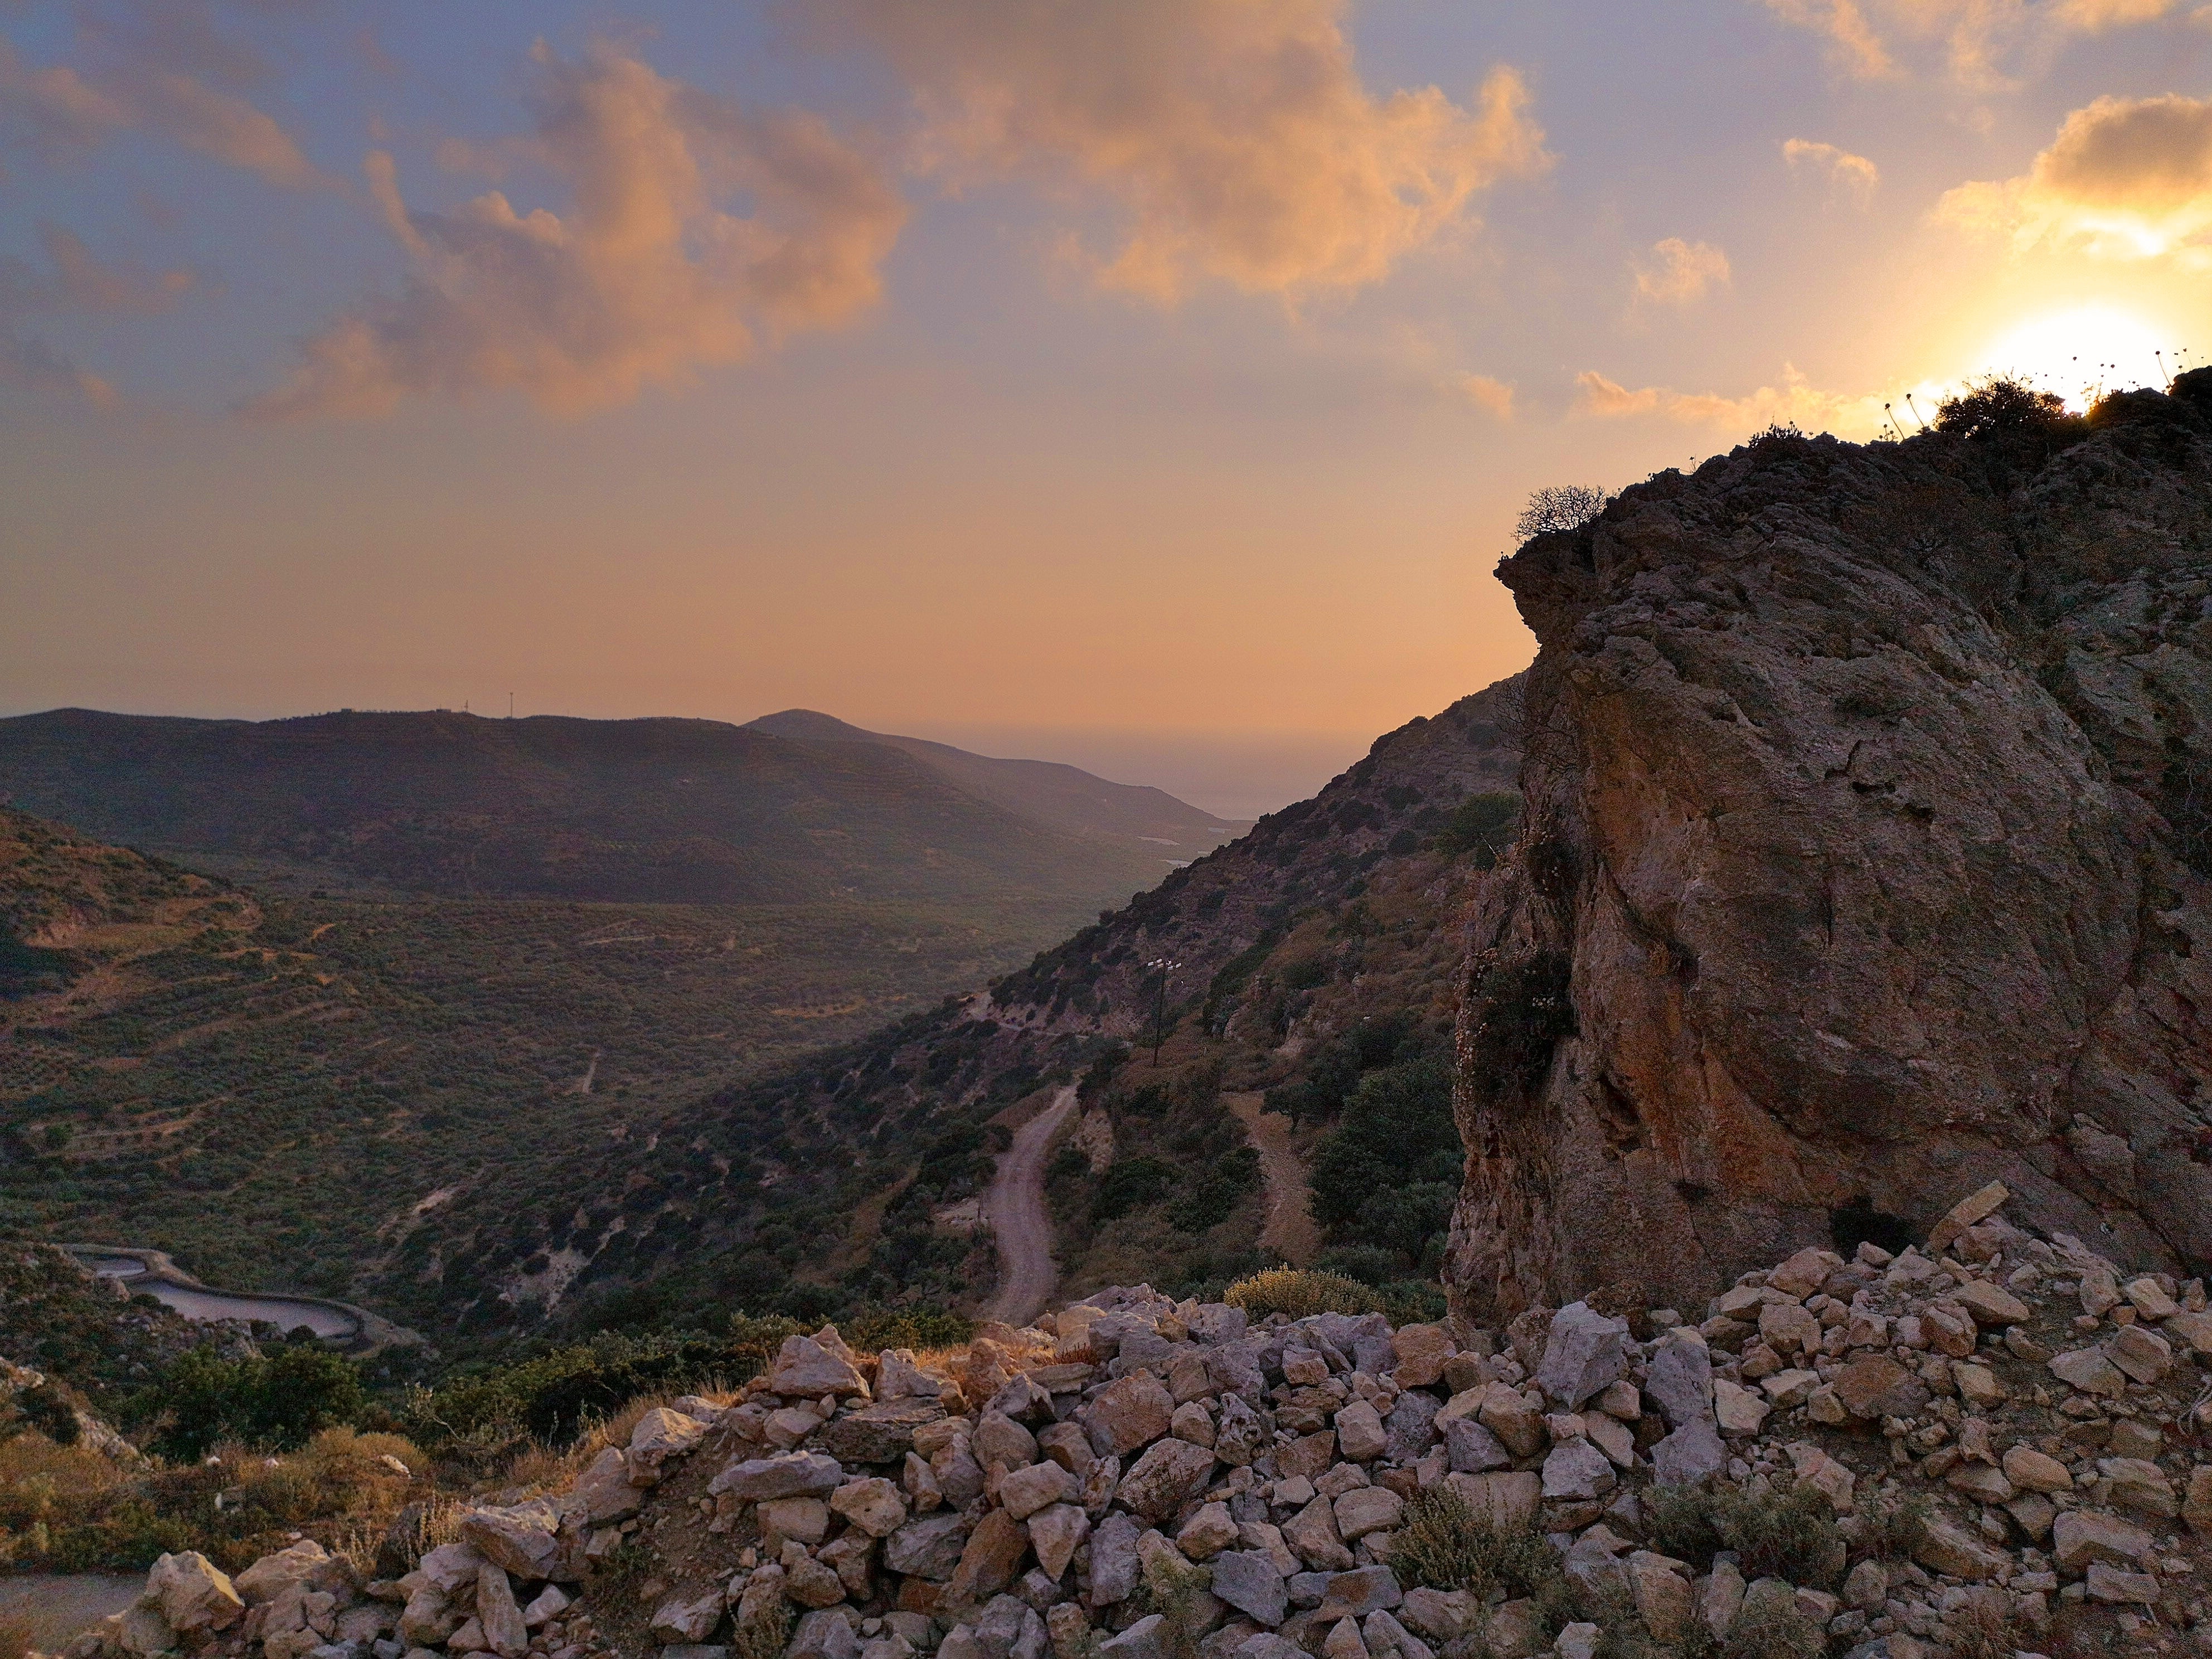
mountainous landforms, sky, mountain, rock, badlands, hill, wilderness, ridge, geology, wadi, cloud, highland, geological phenomenon, outcrop, valley, formation, escarpment, fell, national park, landscape, terrain, bedrock, mountain range, tree, evening, plateau, cliff, sunlight, fault, plant community, chaparral, summit, sunset, canyon, hill station, klippe, meteorological phenomenon, massif